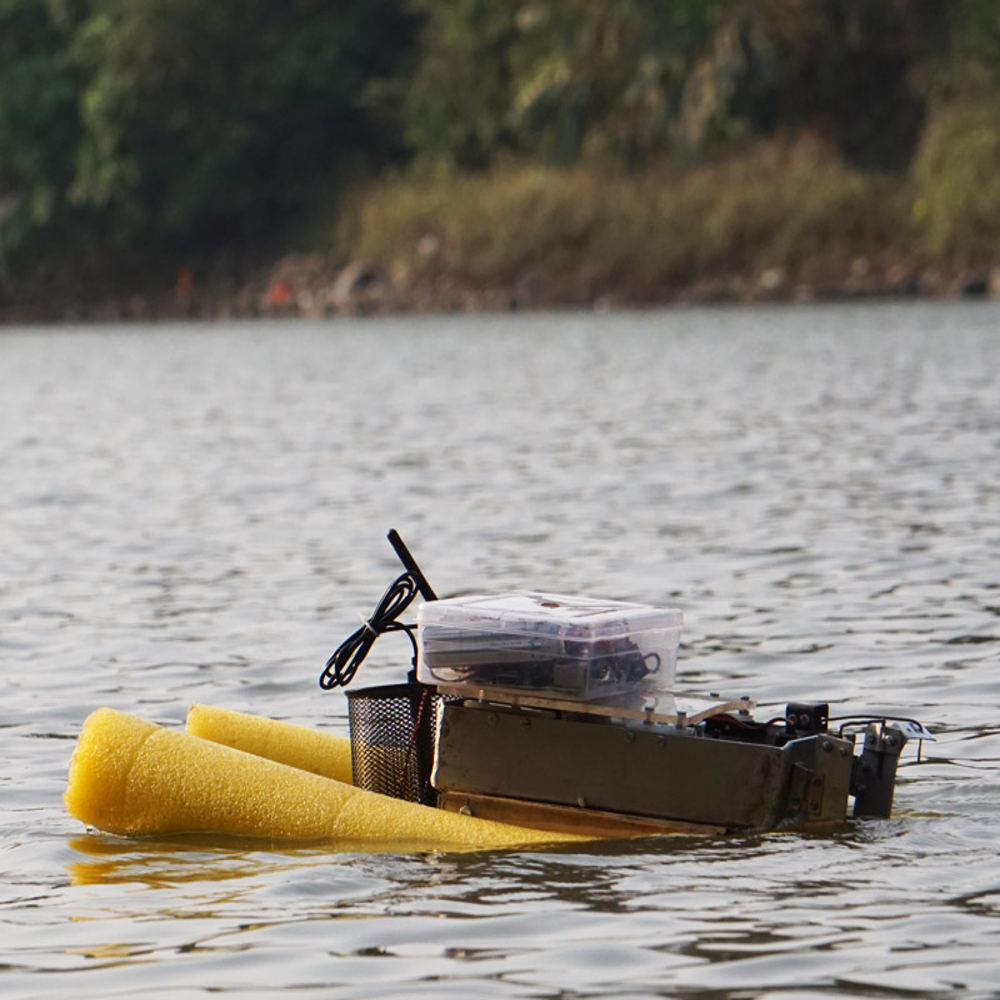
Body of water present: yes
Land polluted: no
Water polluted: no
Pollution percentage: 0%